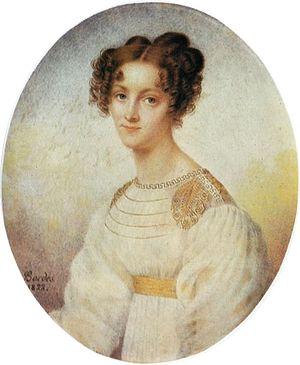
Klaudyna Potocka, née Działyńska, née le 27 août 1801 au Château de Kórnik, Grand-duché de Poznan et morte le 8 juin 1836 à Genève, est une noble polonaise.